General Jackson (riverboat)

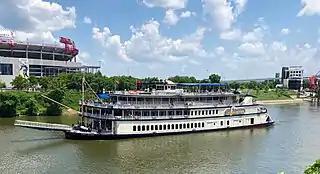
"General Jackson" at Nashville, 4 July 2018

"General Jackson" is designed to recreate the showboats that plied the waters of American rivers in the 19th century. Several different shows are presented during the primary March–December season, with two cruises usually taken each day. Evening cruises normally feature dining as well. Most cruises feature the country music for which the Opry is known, though variety musicals and gospel music are also featured.